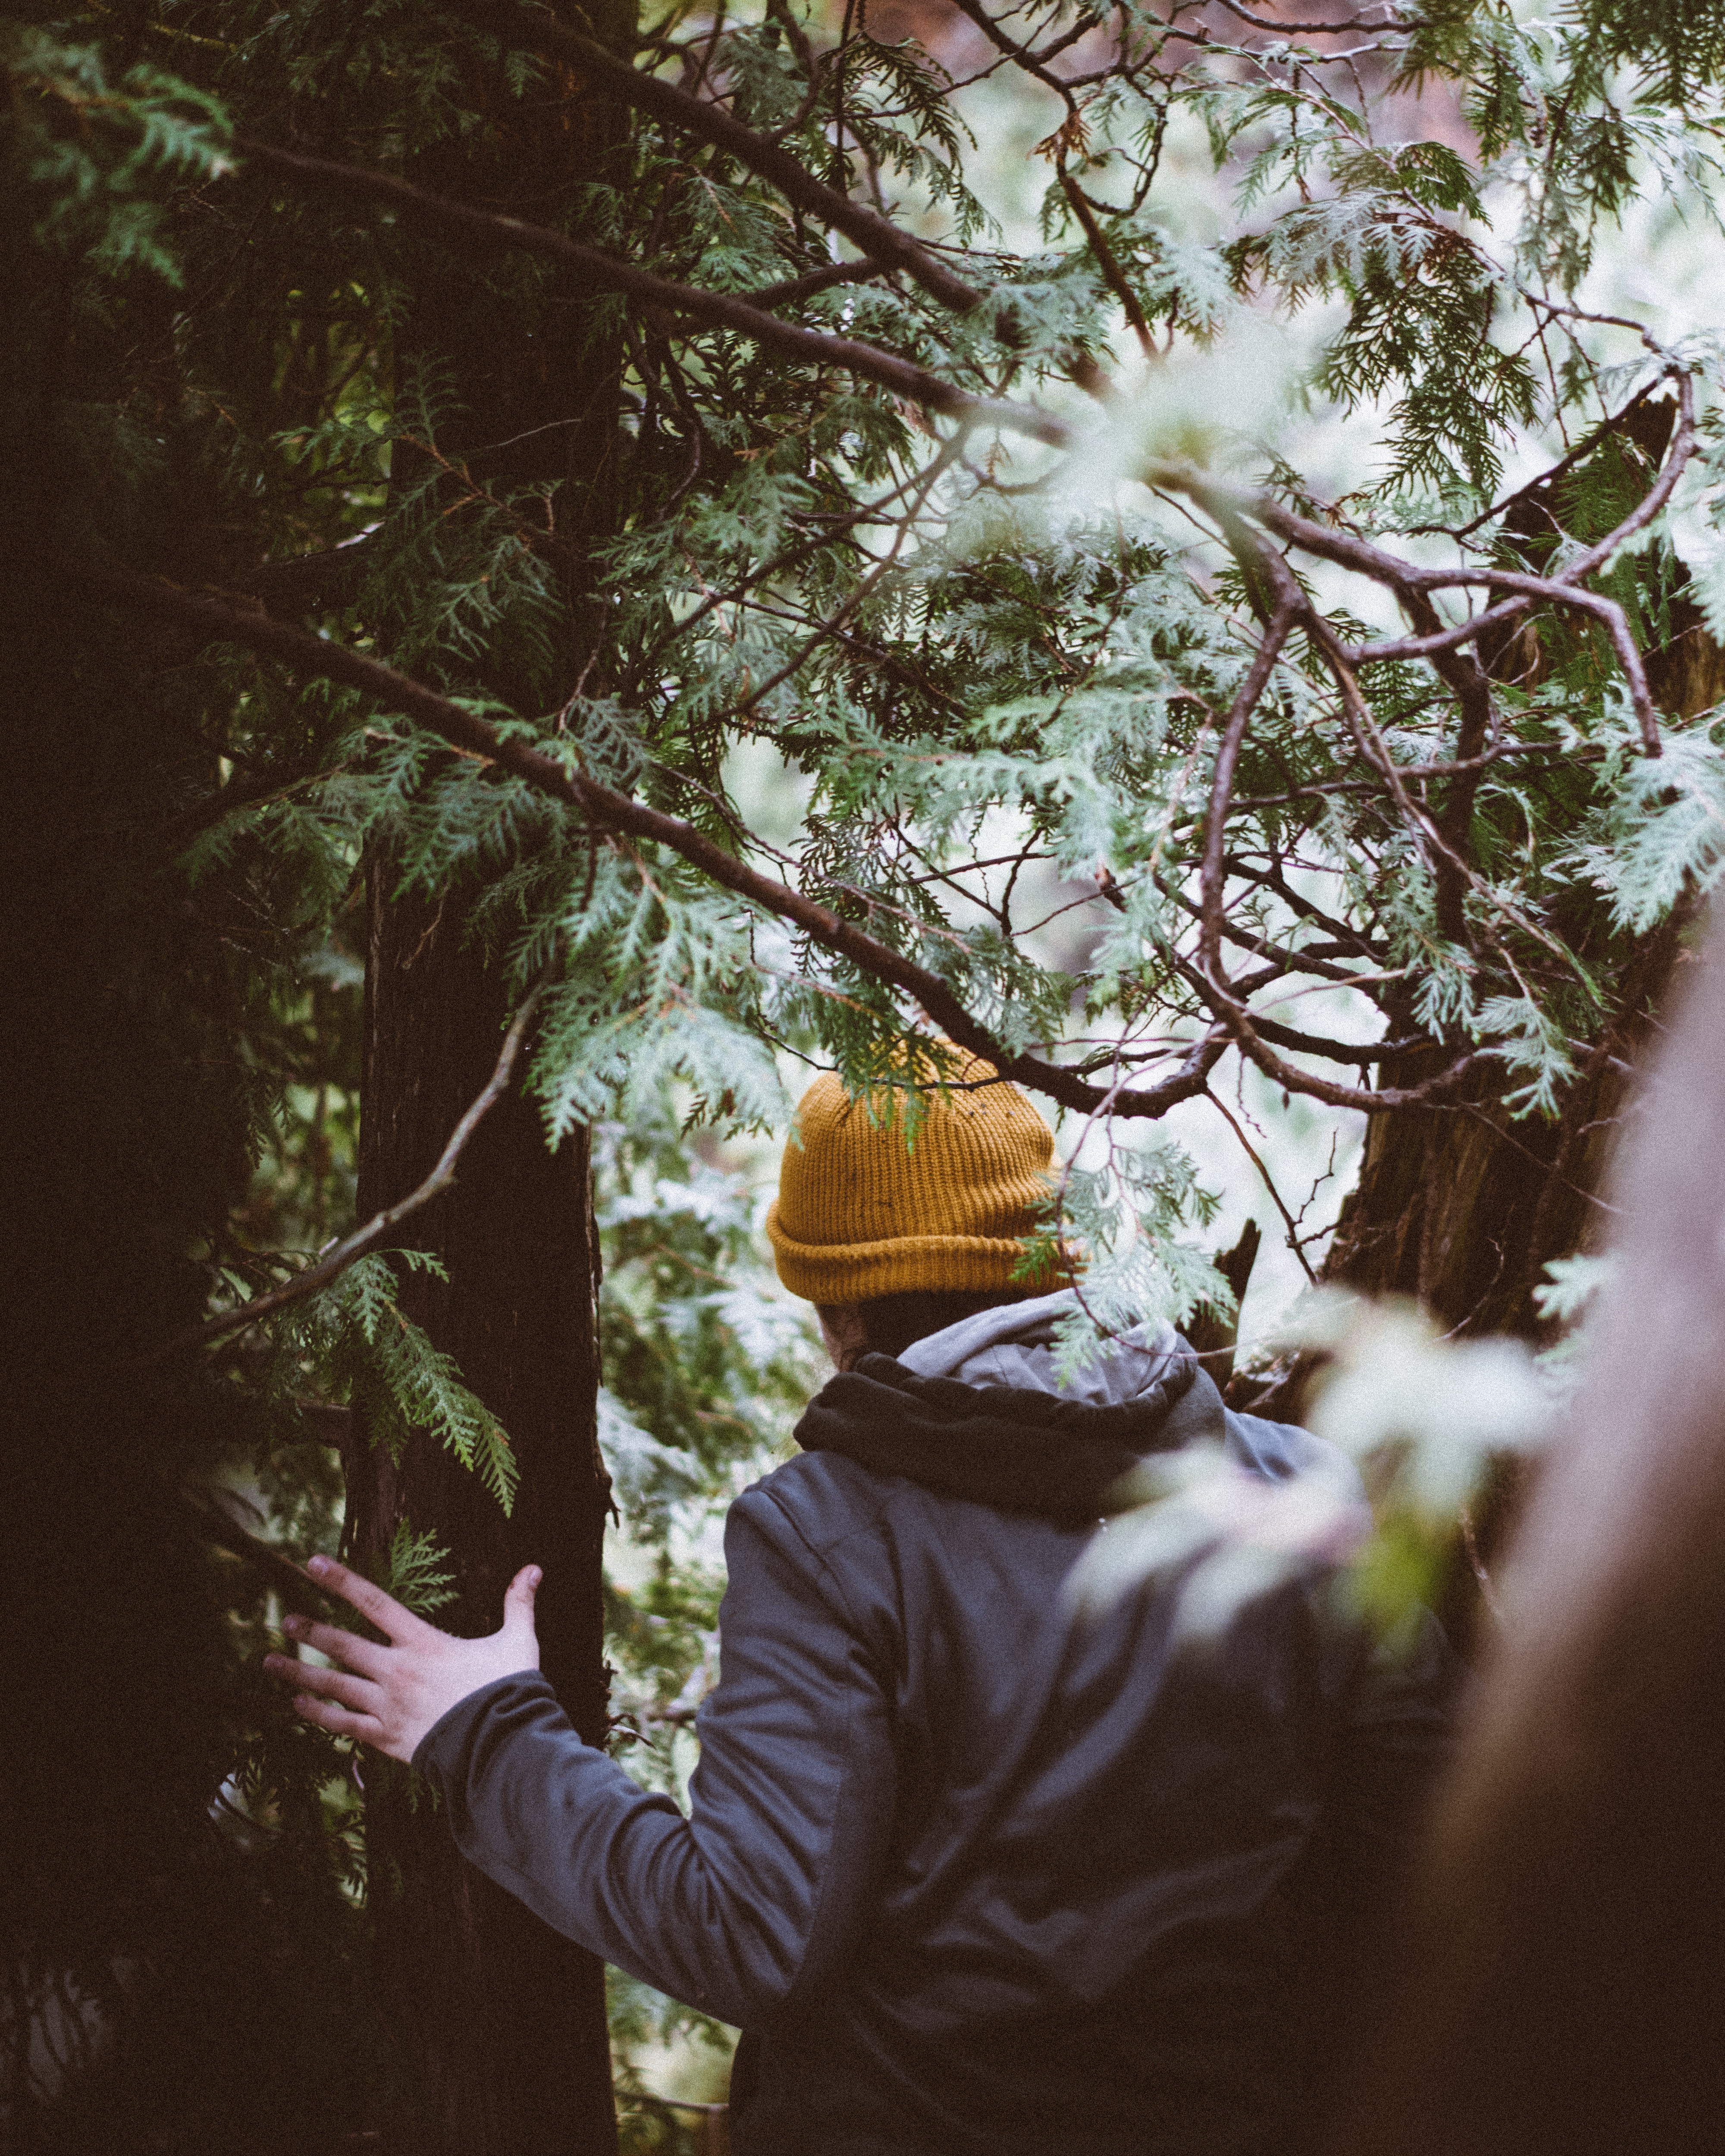
tree, nature, forest, branch, plant, sunlight, leaf, flower, spring, green, jungle, hike, evergreen, autumn, hat, botany, flora, season, woods, woodland, woody plant